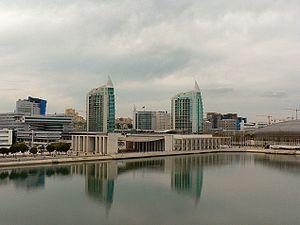
Lisbonne est la capitale et la plus grande ville du Portugal. Considérée comme une « ville mondiale » selon le classement 2010 du Réseau d’étude sur la mondialisation et les villes mondiales comme Taipei, Miami, Varsovie ou Munich, Lisbonne est également le chef-lieu du district de Lisbonne, du Grand Lisbonne et de la zone métropolitaine de Lisbonne. Ses habitants sont habituellement appelés Lisboètes, mais on rencontre aussi les termes Lisbonnin et Lisbonnais.